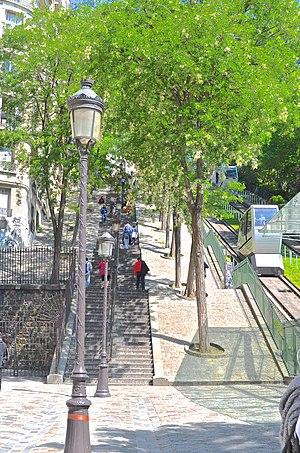
La rue Foyatier est une rue de la butte Montmartre, dans le 18ᵉ arrondissement de Paris.